Environmental sociology

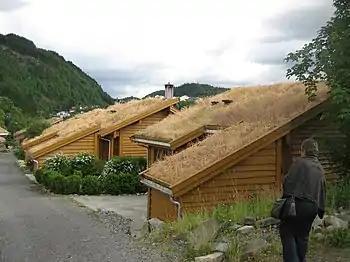
An ecovillage in Torvetua, Norway

Environmental sociology is the study of interactions between societies and their natural environment. The field emphasizes the social factors that influence environmental resource management and cause environmental issues, the processes by which these environmental problems are socially constructed and define as social issues, and societal responses to these problems.